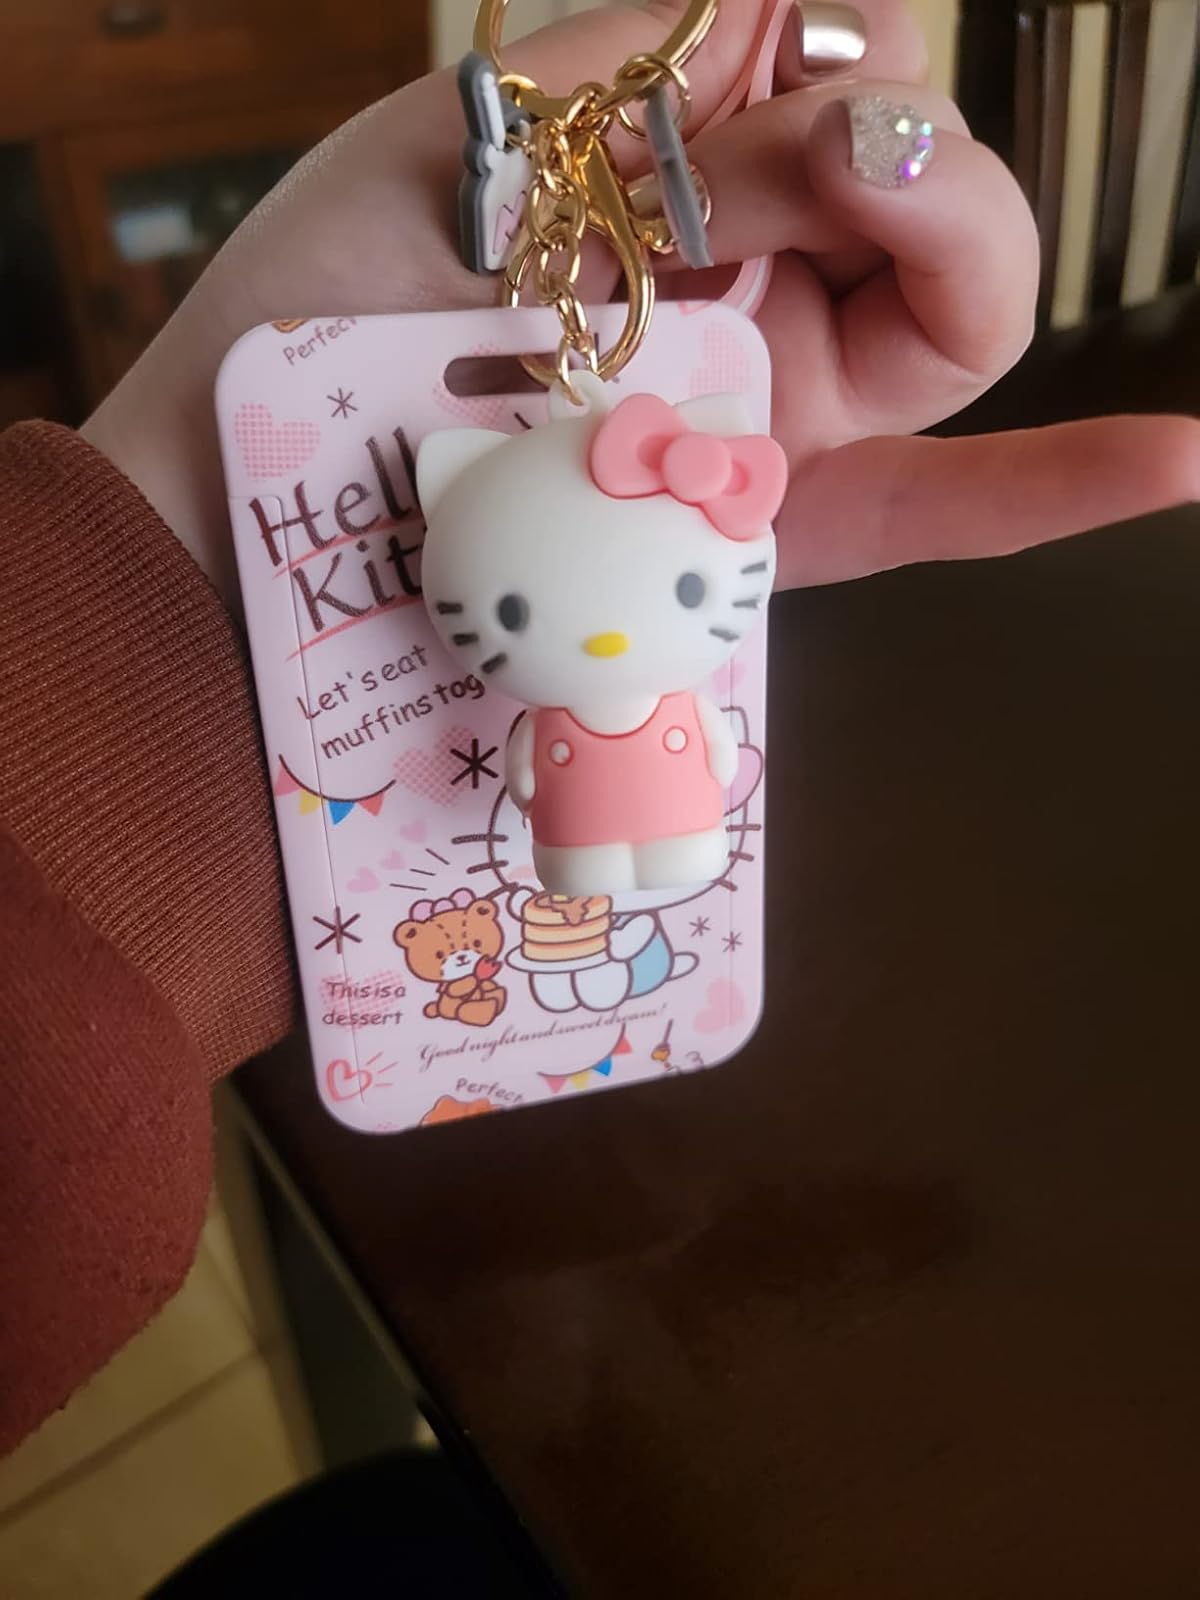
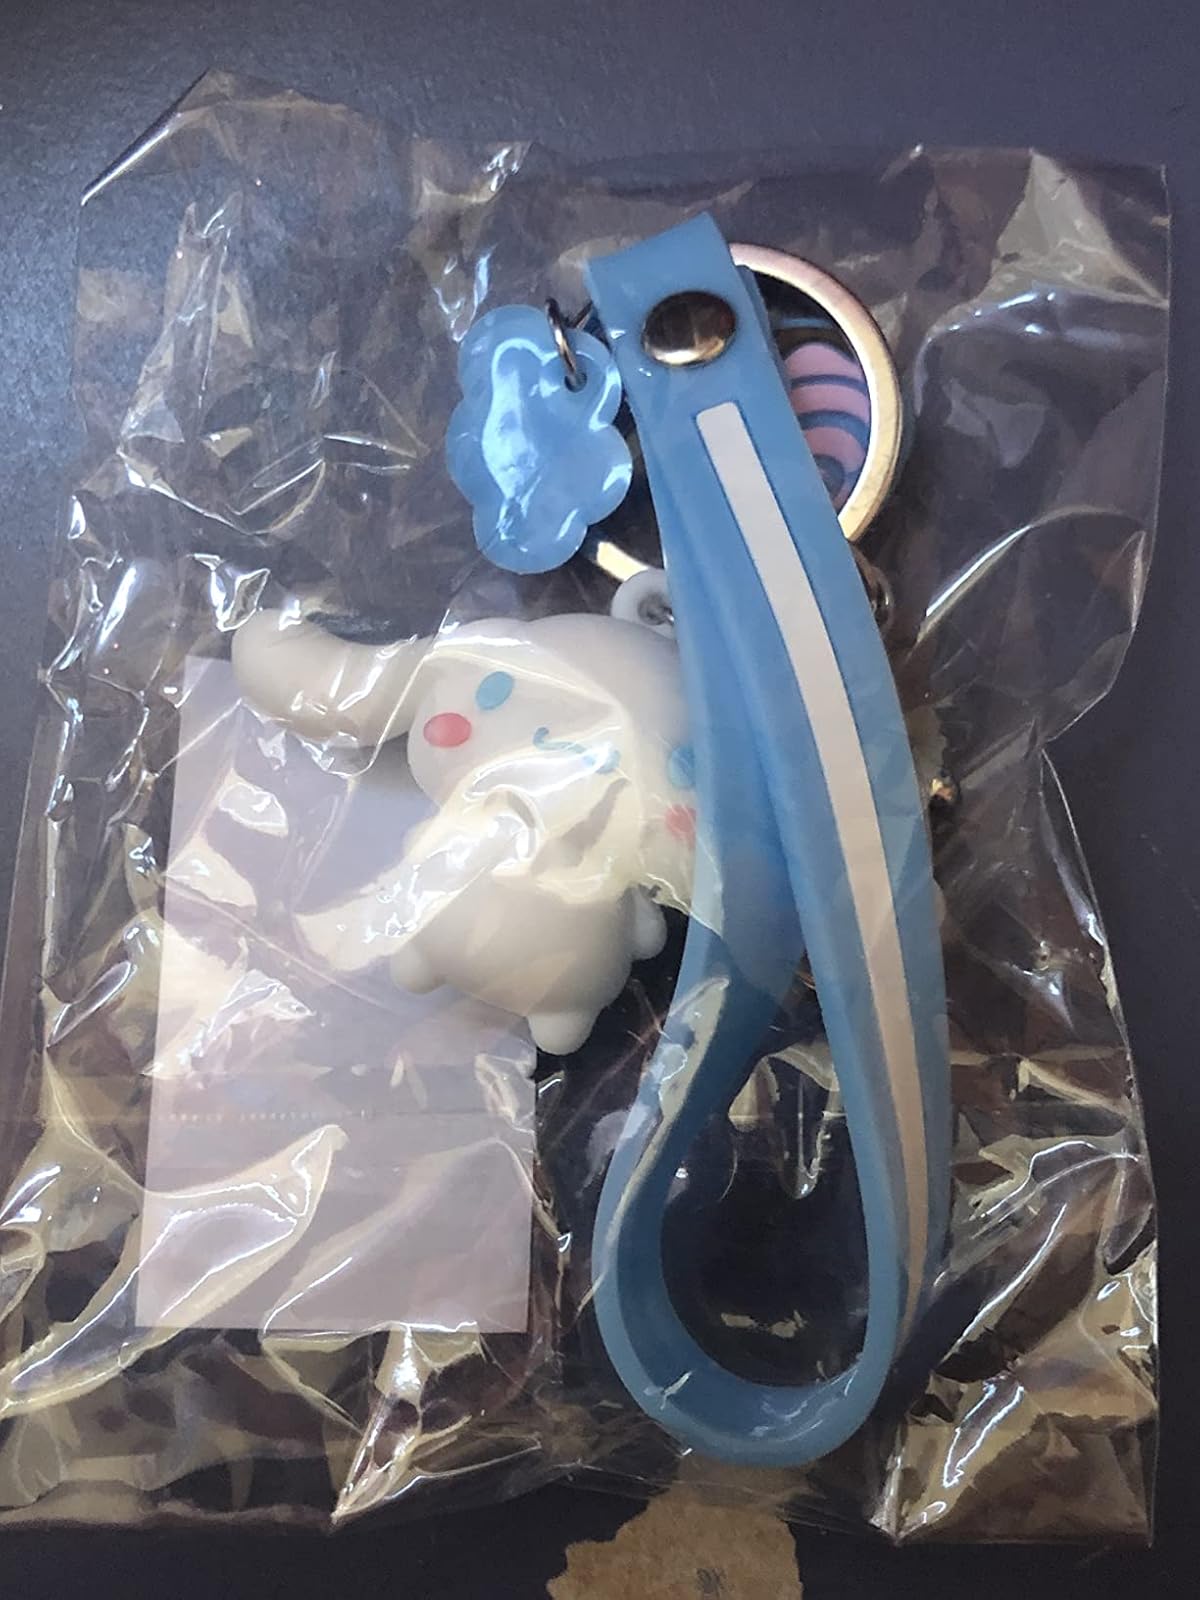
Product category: accessories_keychain
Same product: no